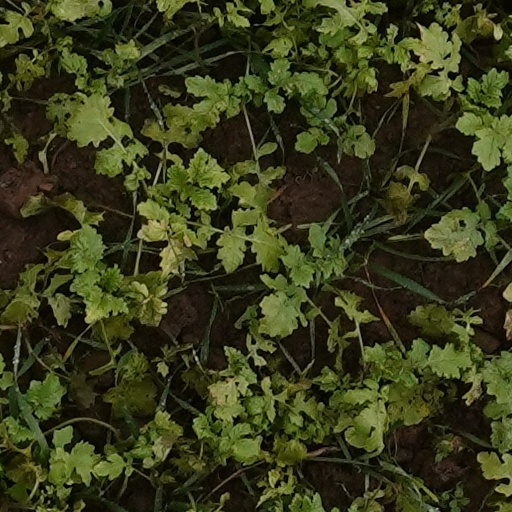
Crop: wheat